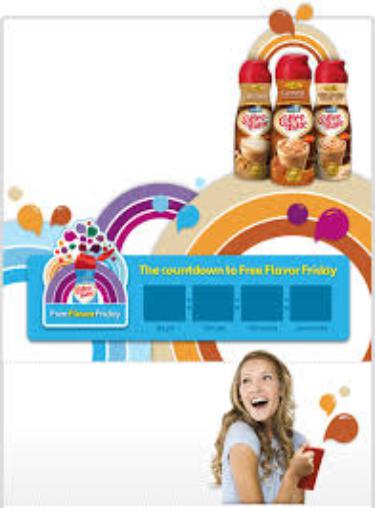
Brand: Coffee-Mate
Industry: Food